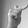
ASL letter: T